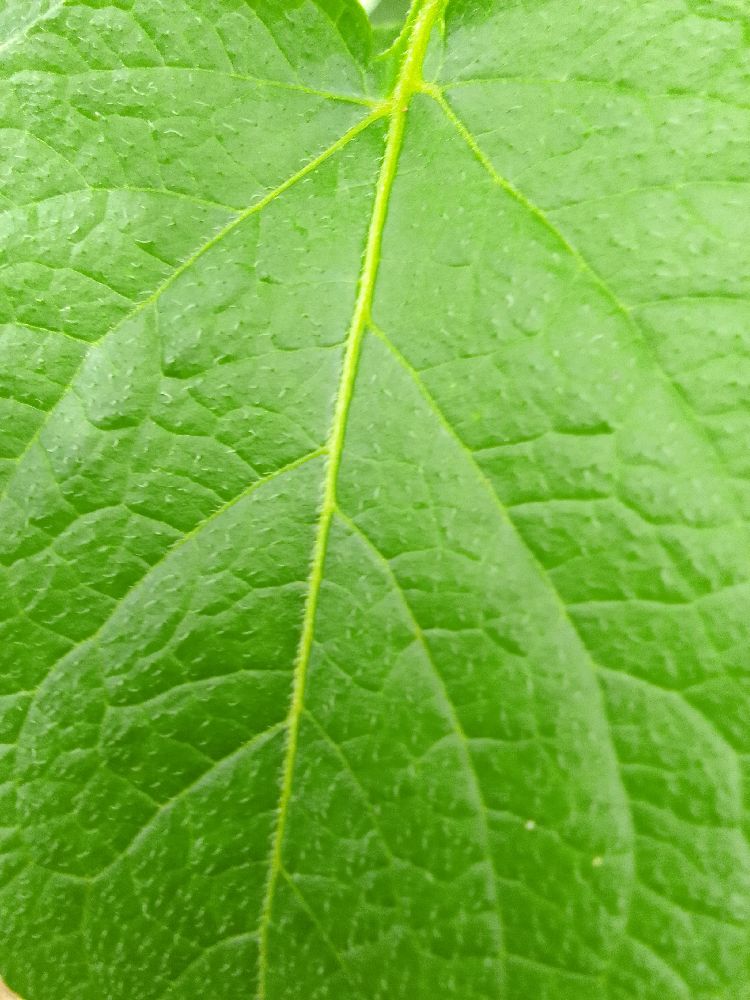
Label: Healthy